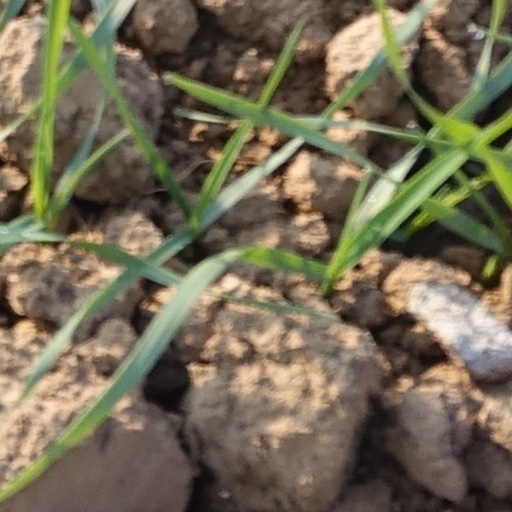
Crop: wheat